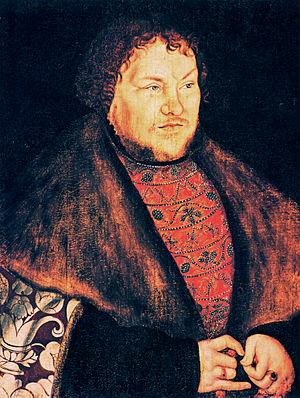
La maison de Hohenzollern [ˈhoːəntsɔlɐn] est une famille impériale et royale européenne qui régna en tant qu'empereurs sur l'Allemagne, en tant que rois sur la Prusse et la Roumanie, en tant que princes-électeurs sur le Brandebourg, en tant que margraves sur Schwedt, Bayreuth, Kulmbach et Ansbach, en tant que burgraves sur Nuremberg, en tant que comtes puis princes sur la Principauté de Hohenzollern-Hechingen et en tant que princes sur la Principauté de Hohenzollern-Sigmaringen.